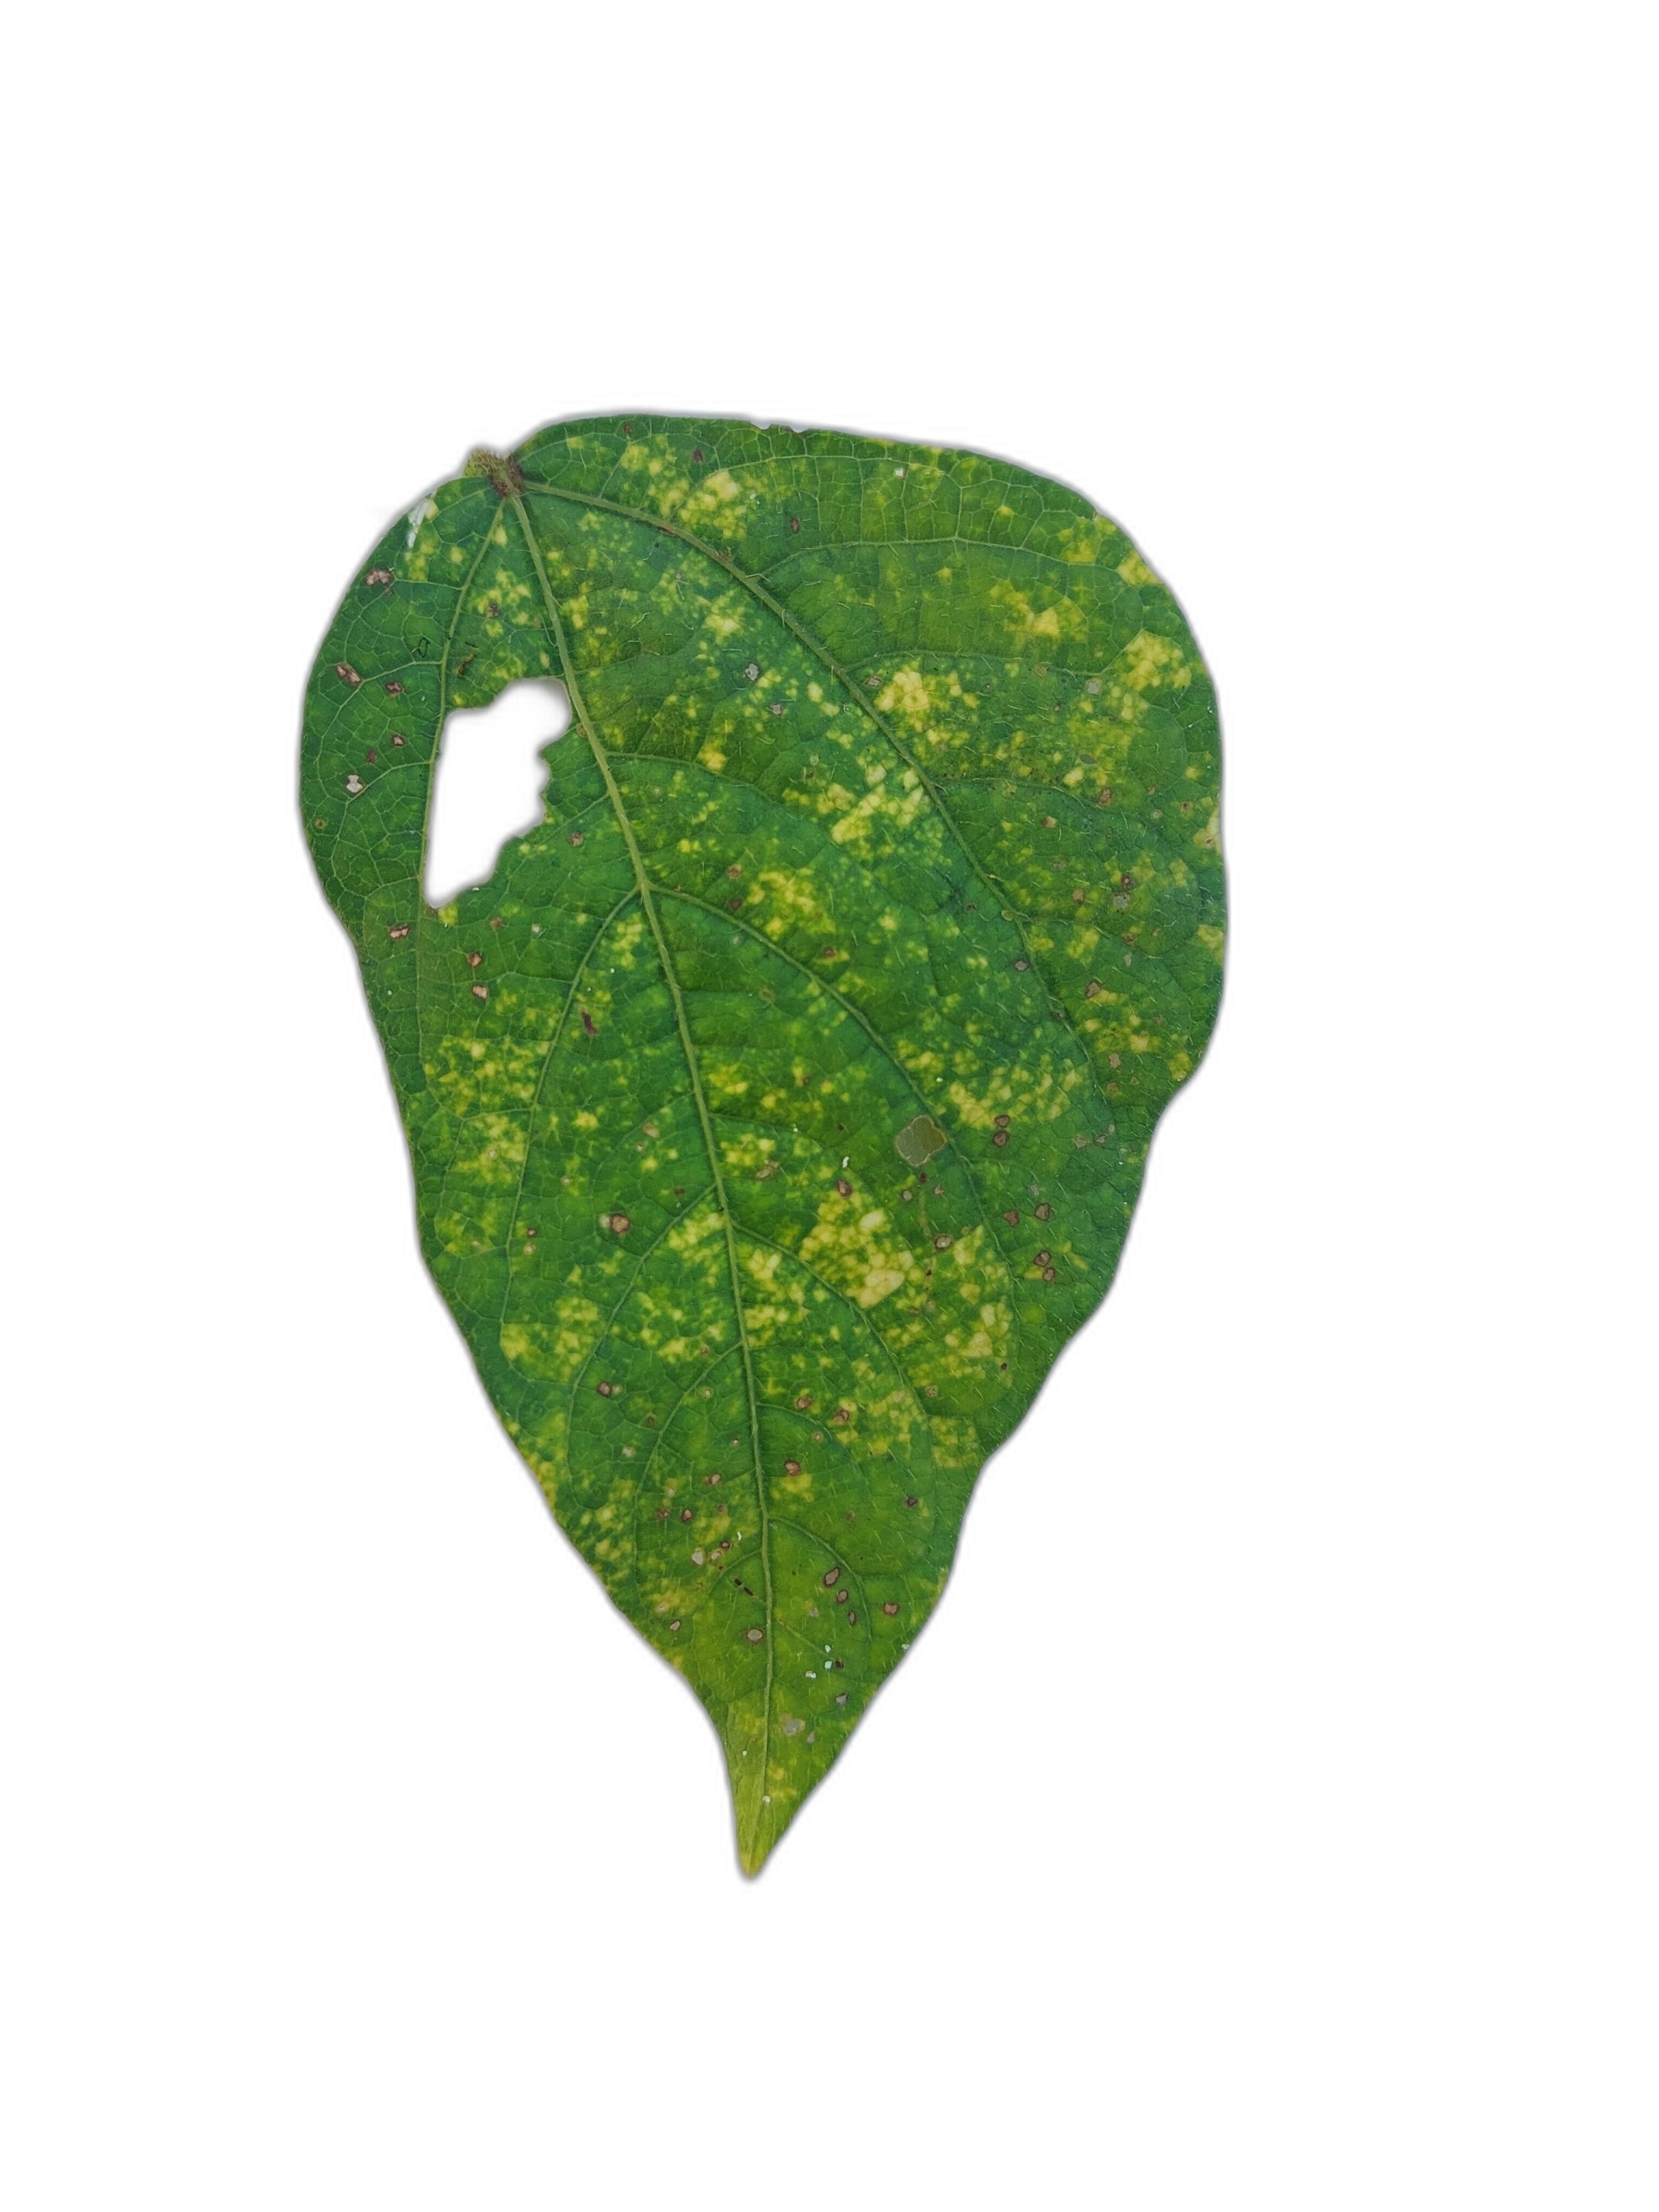
Label: Yellow Mosaic